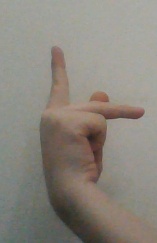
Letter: dha